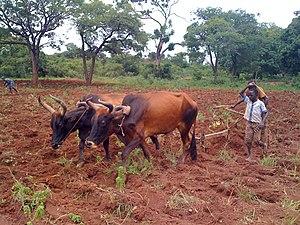
Travaux champêtres (culture attelée) près de Ferkessédougou, Côte d'Ivoire